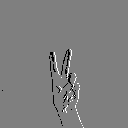
ASL letter: v